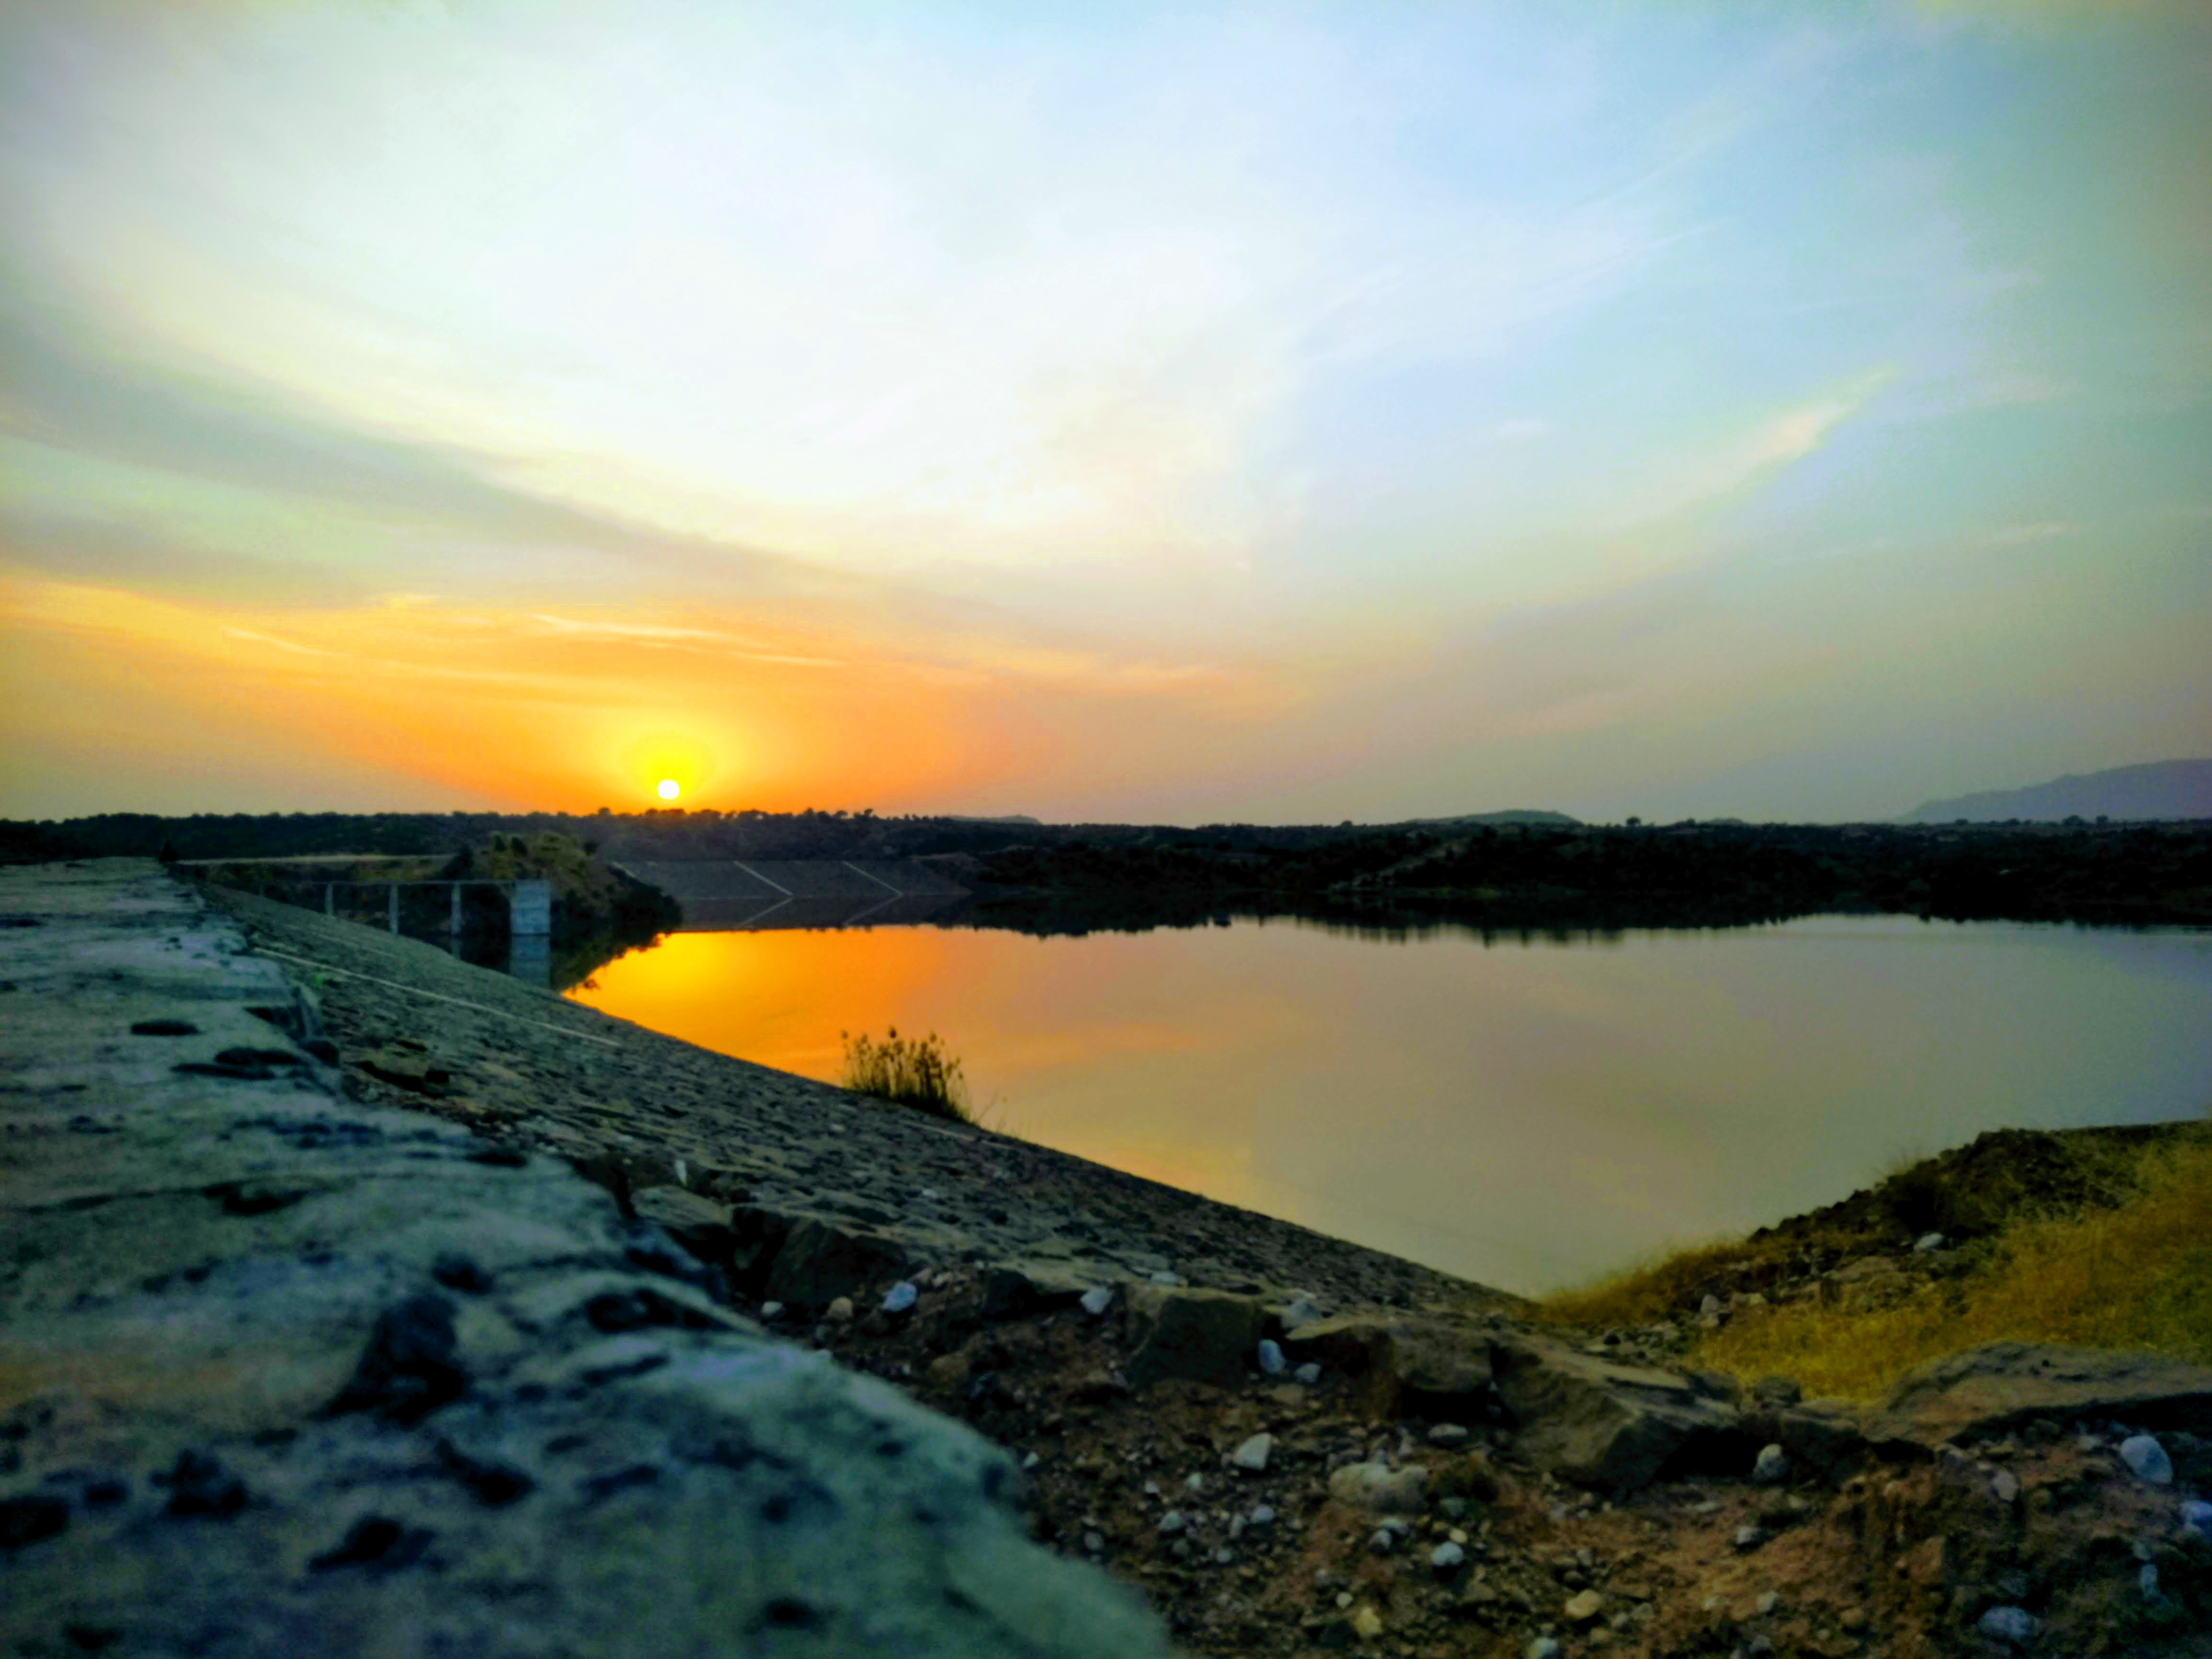
sun, sky, horizon, water, reflection, loch, shore, sunset, sea, sunrise, calm, morning, reservoir, water resources, evening, sunlight, dawn, lake, coast, river, landscape, inlet